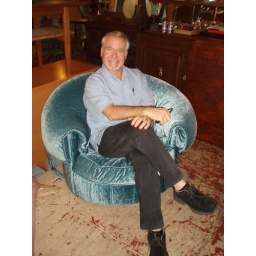
SCARY THRIFT STORE ITEM ADDA in the blue 1960's chair